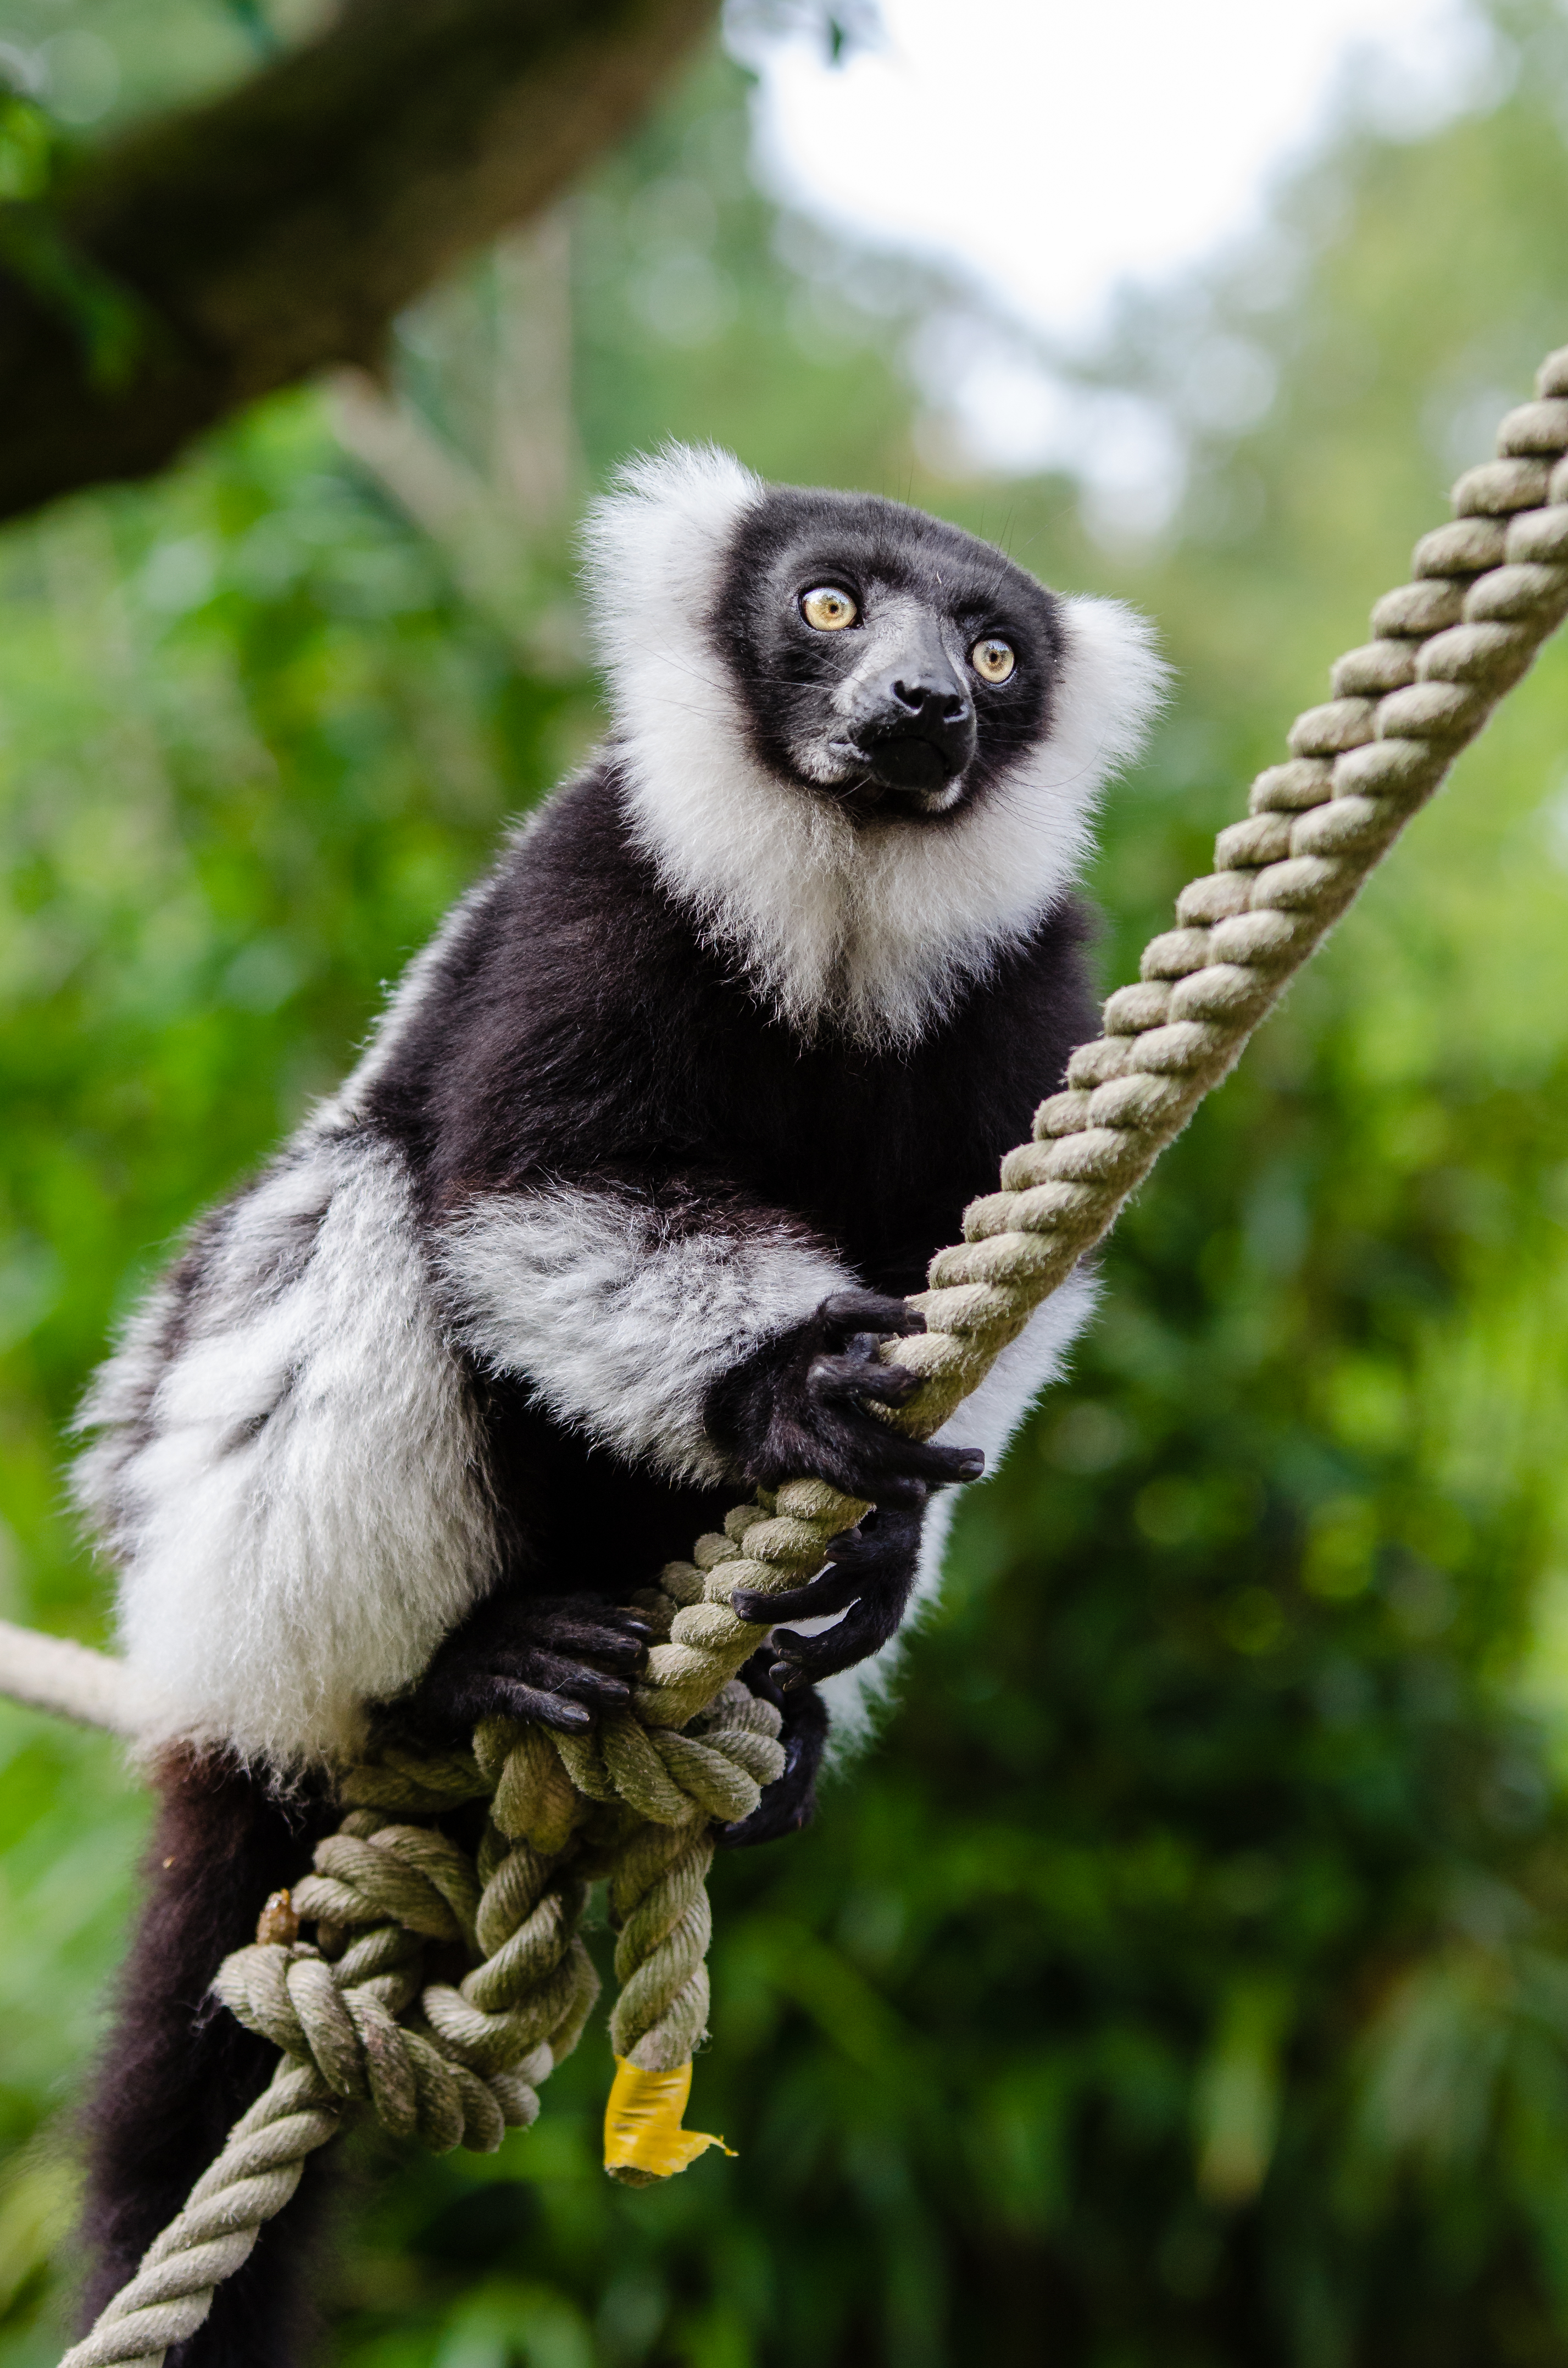
animal, wildlife, zoo, mammal, fauna, primate, gibbon, madagascar, vertebrate, lemur, macaque, old world monkey, capuchin monkey, new world monkey, white headed capuchin